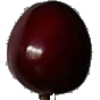
Label: cherry